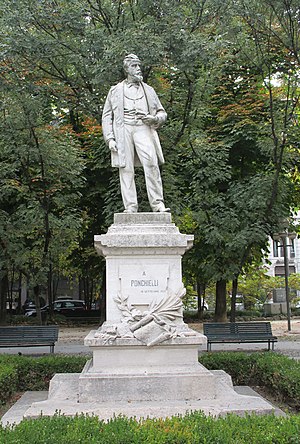
Amilcare Ponchielli
Marble monument of Ponchielli at Public Gardens Johannes Paul 2., in Cremona.
Amilcare Ponchielli var en italiensk komponist, musikpædagog og organist.